Glen Drover

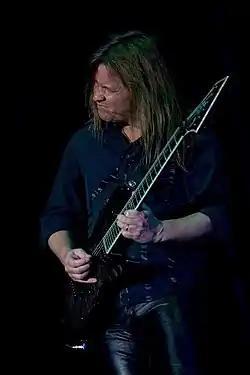
Drover performing with Megadeth in Dubai, 2005

Glen Drover (born May 25, 1969) is a Canadian heavy metal guitarist from Ottawa, Ontario. He is best known as the former lead guitarist of Megadeth and King Diamond, along with his brother Shawn Drover who also performed with Megadeth.